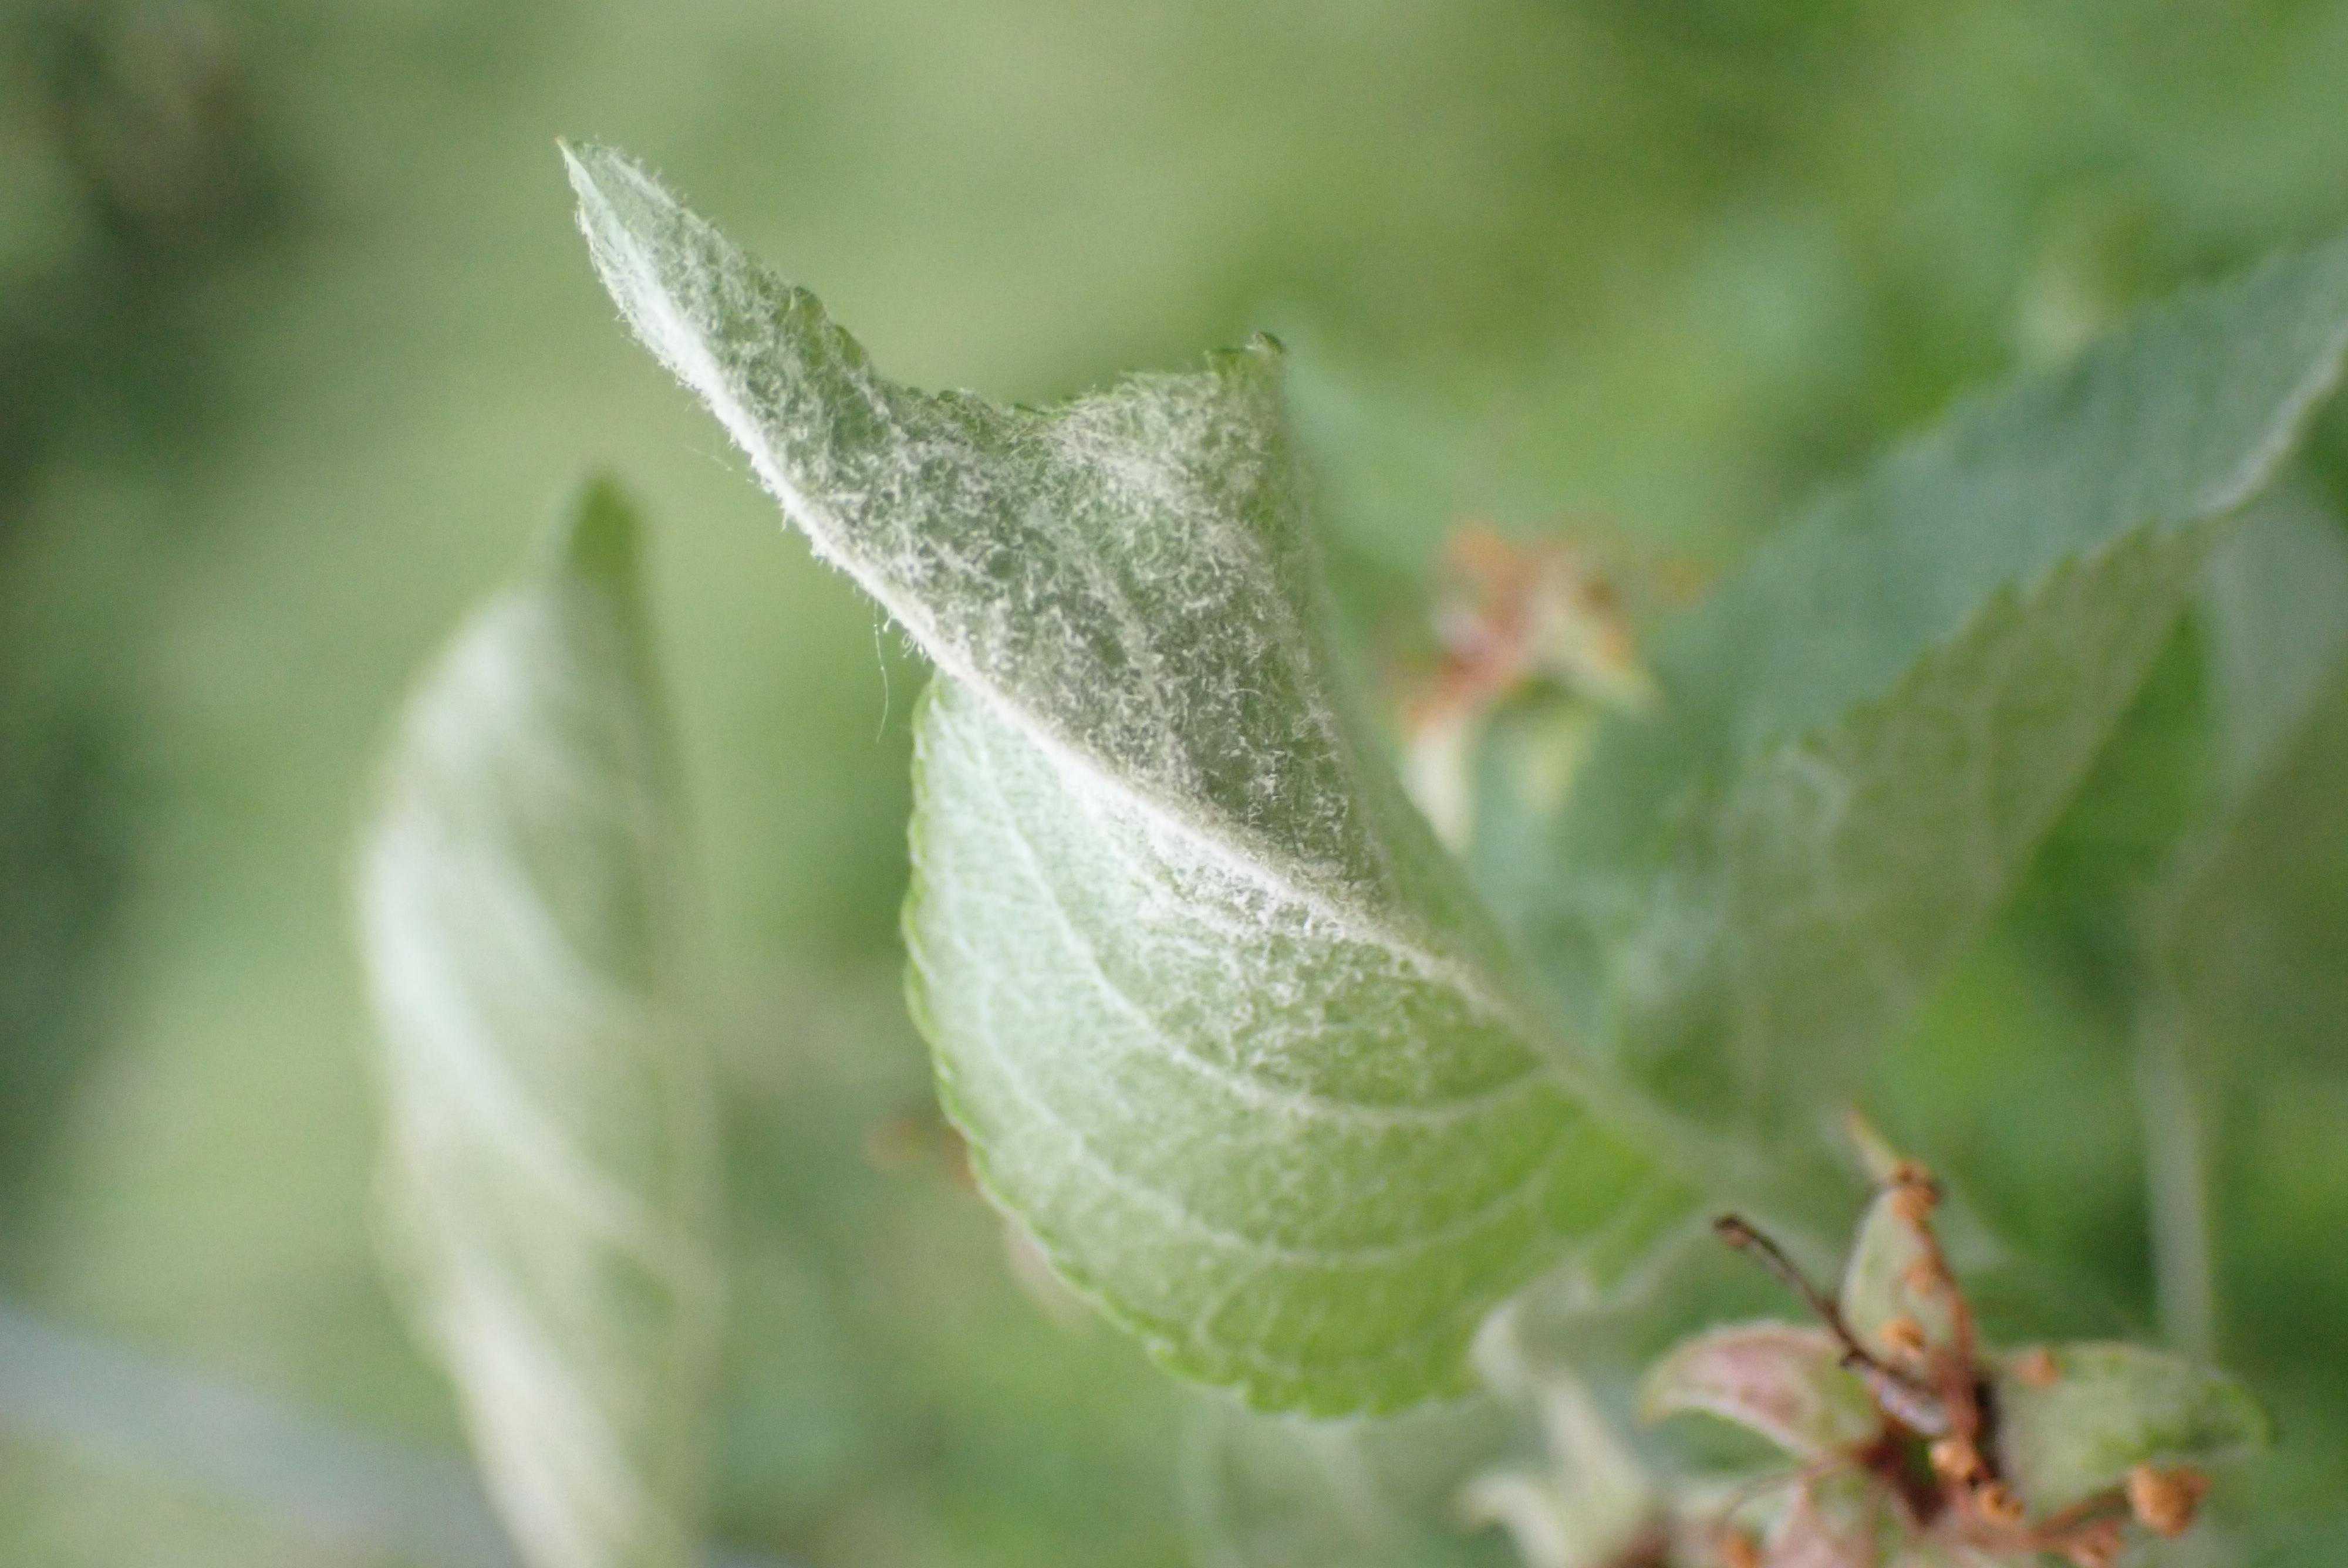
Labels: powdery_mildew